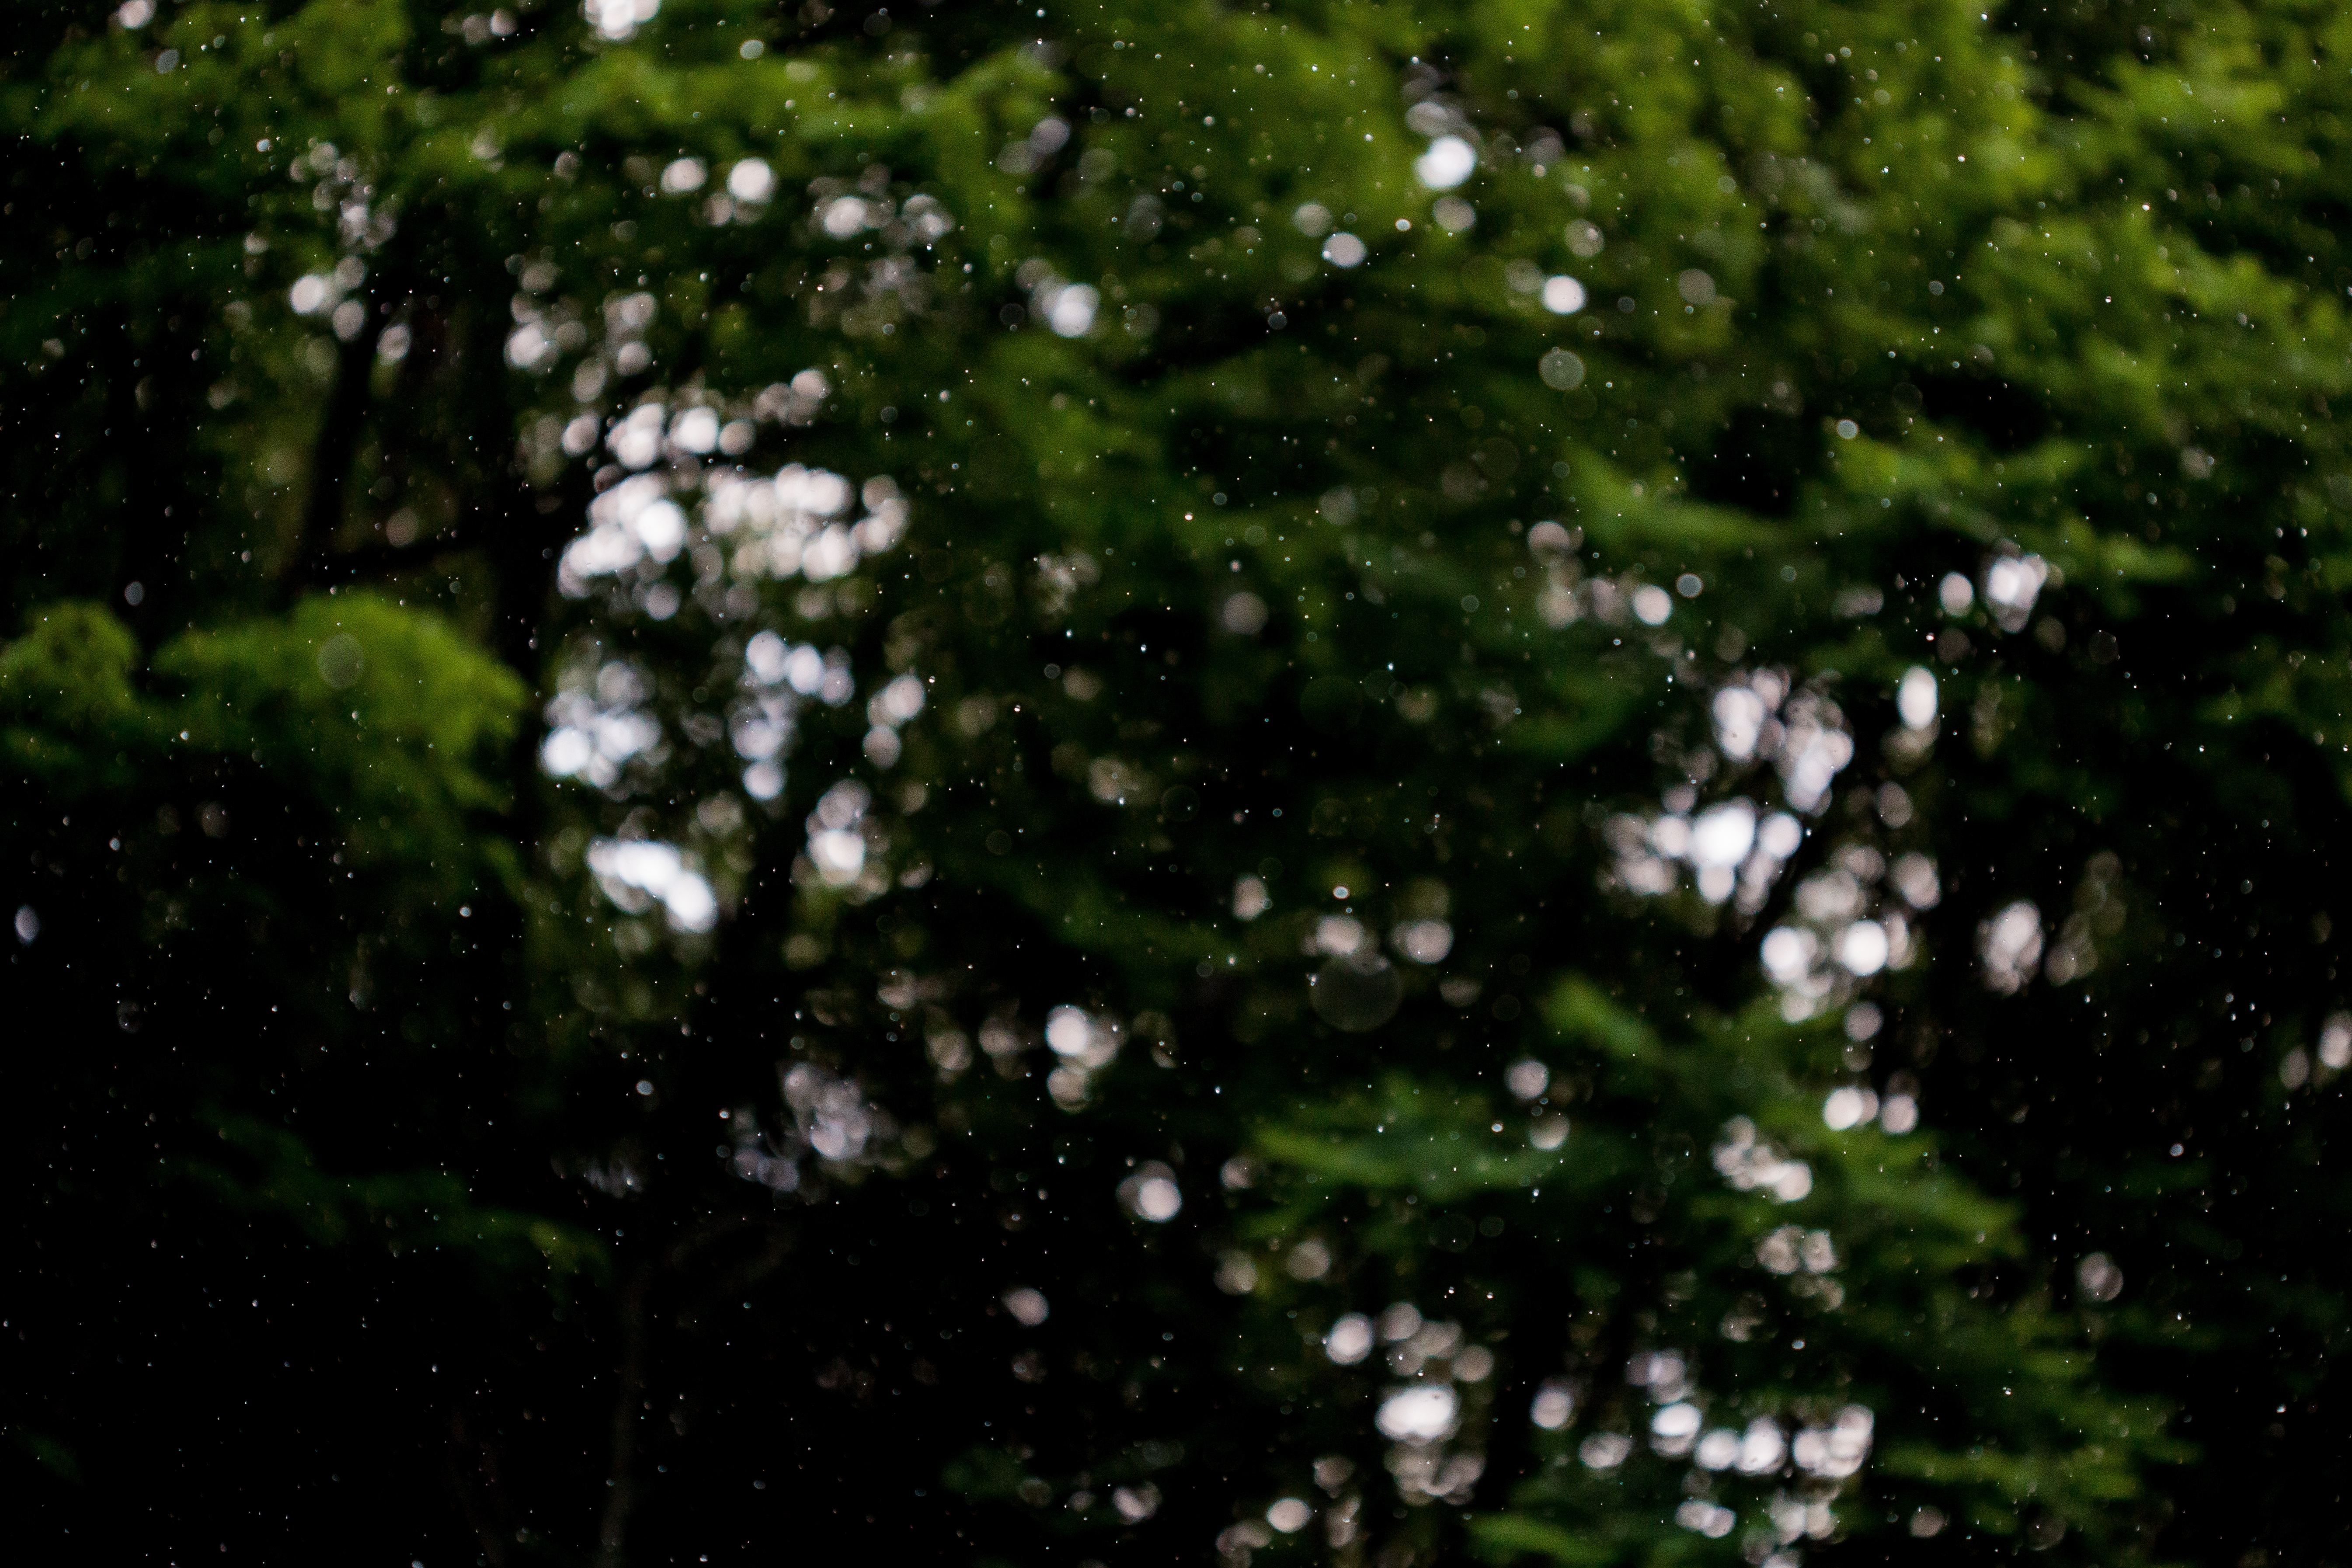
tree, nature, forest, grass, branch, light, plant, sunlight, leaf, flower, green, botany, flora, woodland, woody plant